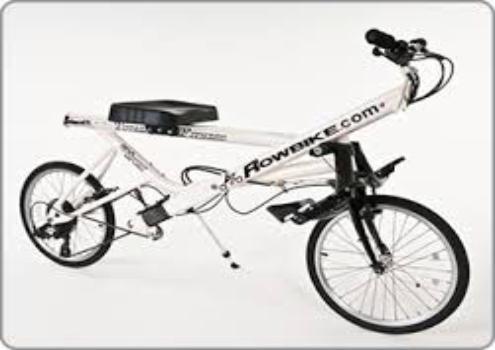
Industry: Transportation